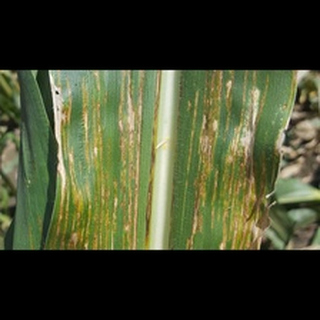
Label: corn_northern_leaf_blight